Attawapiskat First Nation

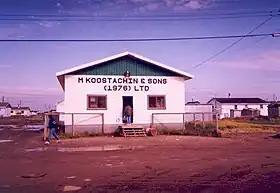
M. Koostachin & Sons (1976), a locally owned store

The main town of Attawapiskat covers of land and is located on the left bank of the Attawapiskat River, inland from the James Bay coastline, on the reserve officially known as Attawapiskat 91A. It is located in the Kenora District within Northwestern Ontario. Timmins, the nearest urban centre, is located approximately south. The town of Moosonee is south of Attawapiskat.